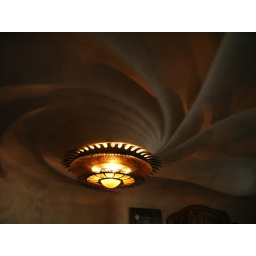
awesome roof in house of bones